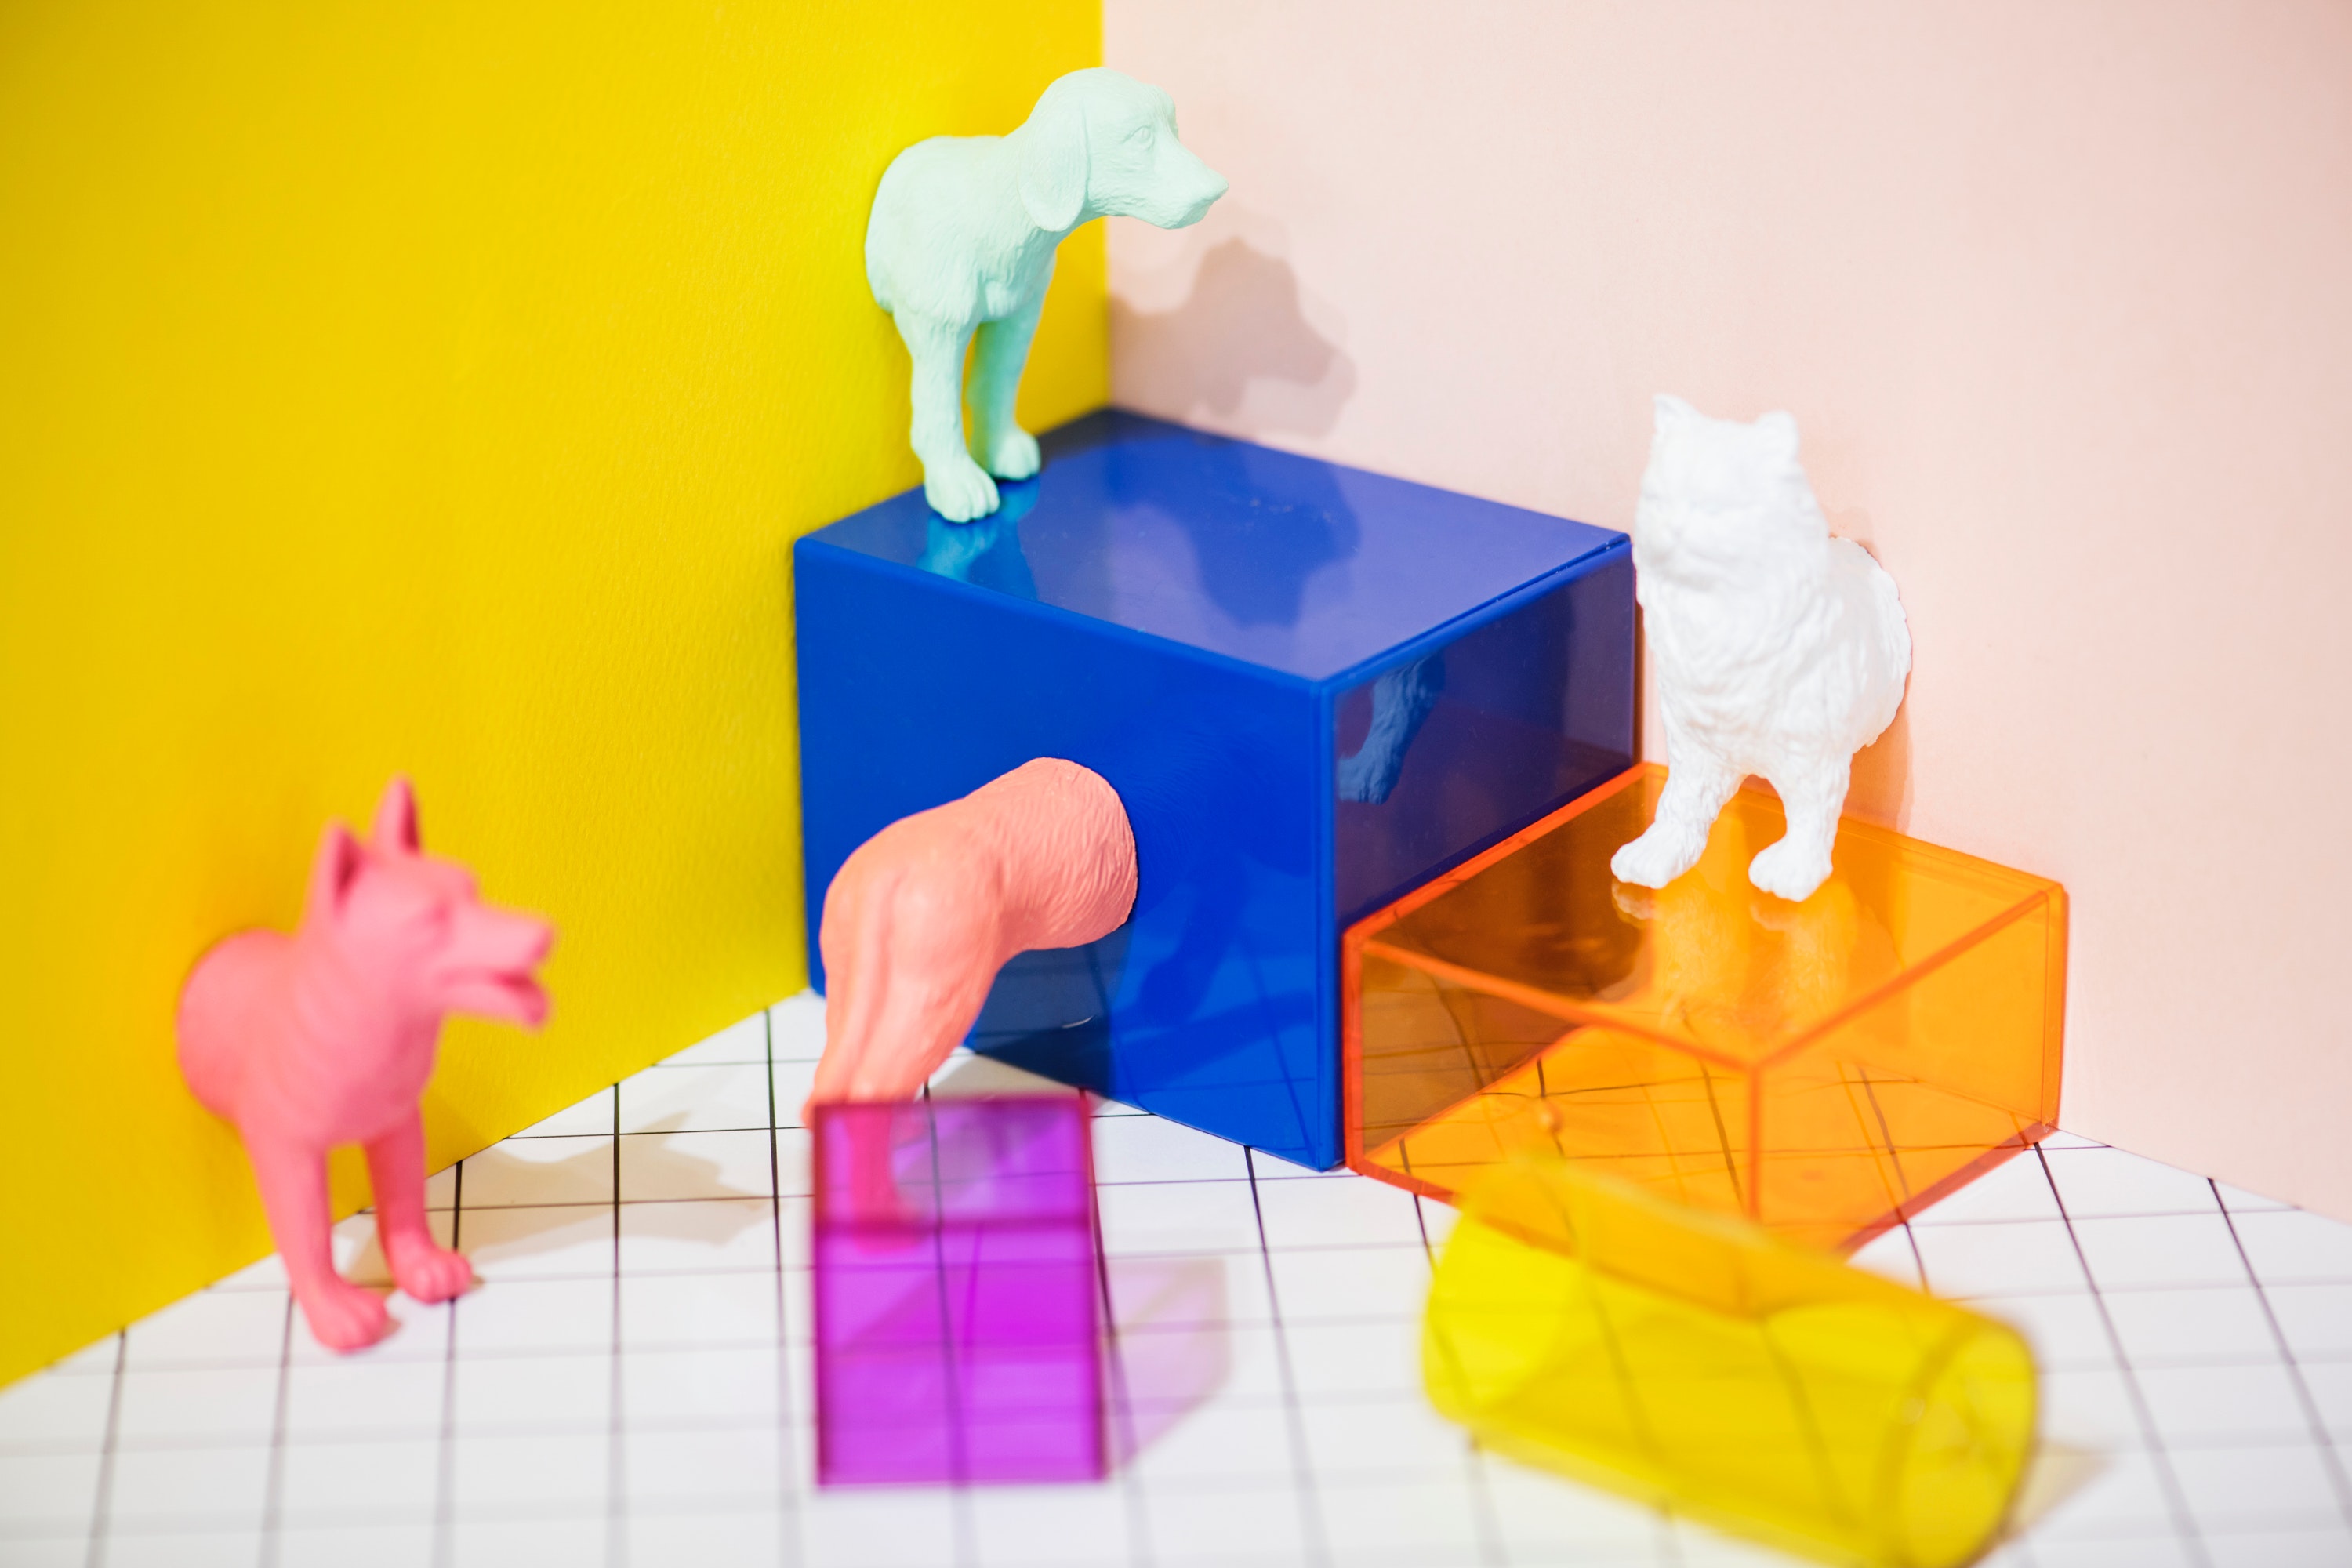
toy, plastic, play, material, art paper, table, box, paper